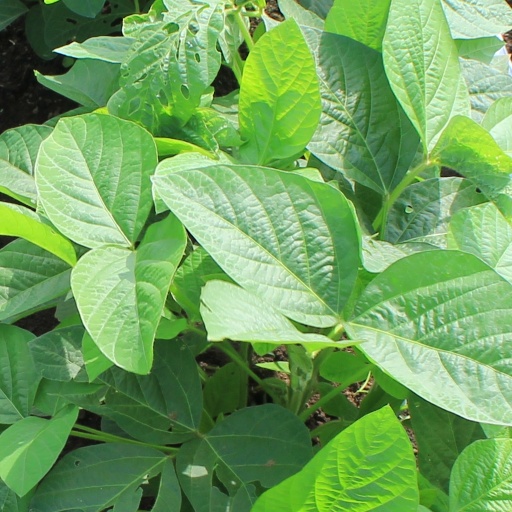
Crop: soybean